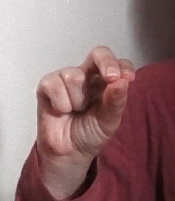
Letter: gaaf